Question: Please indicate a possible affordance area of bicycle that can be used for sitting on
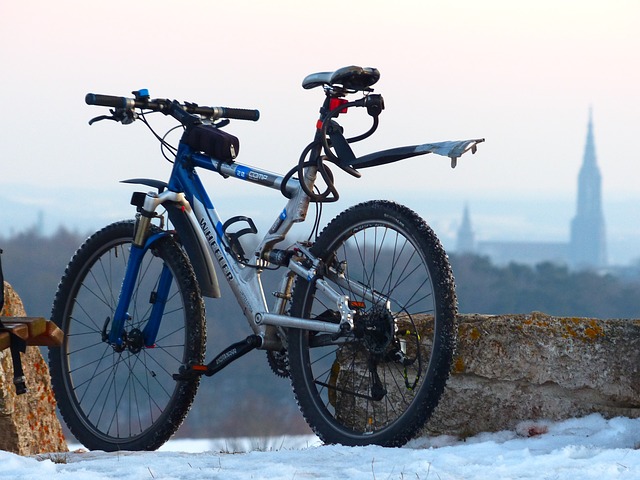
Answer: [302, 66, 379, 90]